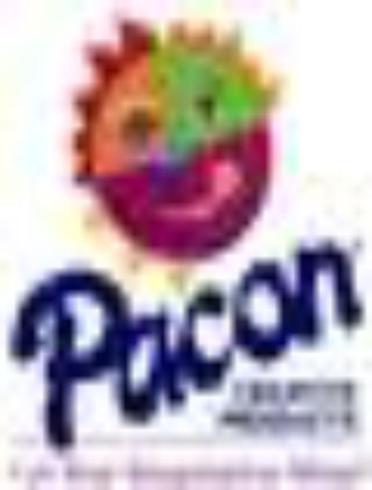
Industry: Others